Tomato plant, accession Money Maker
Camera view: horizontal (90 deg, fisheye); turntable rotation: 270 degrees
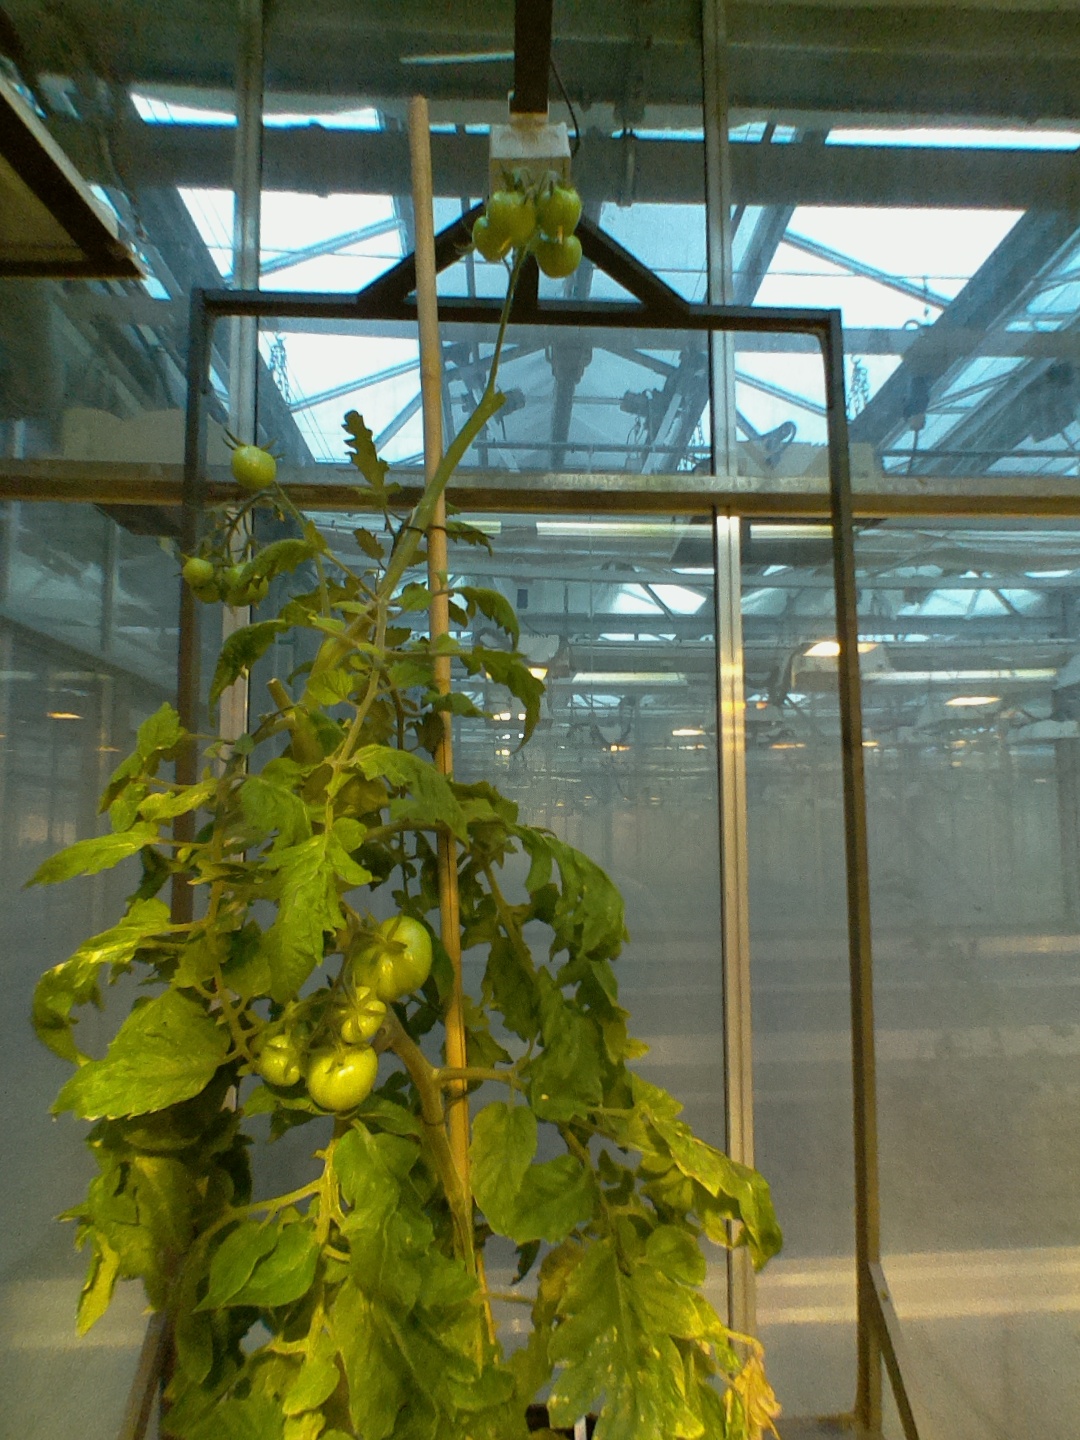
BBCH growth stage 79: 90% -100% of final fruit size